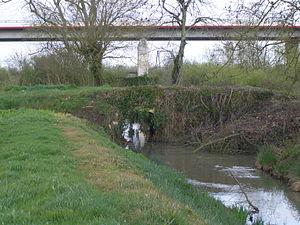
Vue du site de l'ancienne commanderie du viaduc
La commanderie d'Arveyres se situe dans le département de la Gironde à 5 kilomètres au sud-ouest de Libourne sur la commune d'Arveyres. Elle est posée sur un modeste promontoire, surplombant une boucle de la Dordogne.
Le Viaduc des Barrails est un double viaduc de 1 460 mètres de longueur de l'autoroute française A89 situé sur la commune d'Arveyres dans le département de la Gironde, en France.